DUCA Credit Union

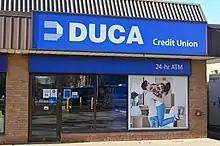
DUCA Credit Union in Richmond Hill

DUCA Financial Services Credit Union Limited, commonly shortened to DUCA Credit Union, is a Canadian credit union. Financial products include chequing and savings accounts, loans, mortgages, insurance and small business products. It is a member-owned institution and its deposits are insured through the Financial Services Regulatory Authority of Ontario.